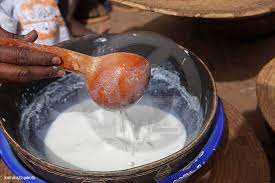
Nataal bi ma jot de gis naa ne ëe ab benn kii la boo xamente ne bii koog la boo xamente ne bii mu ngi mel na mu ngi tanq soow di sotti. Gis naa ne senn soxna la soo xamente ne mu ngi tiim benn leget. Waaw ag leget la tiim. Gis naa ne ci loxo bi mu ngi ci téye ab koog ; koog boo xam ne koog bu mboq la..